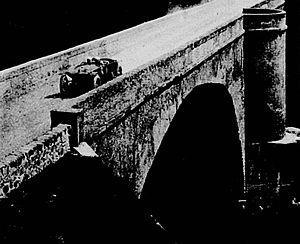
Albert Guyot, vainqueur du circuit de la Corse (ou grand prix tourisme de la Corse) en 1921 - Le Monde illustré du 30 avril 1921, p.334
Le Grand Prix automobile de la Corse est un Grand Prix unique pour voitures de sport, essentiellement de Grand Tourisme, qui s'est tenu le 21 avril 1921 dans le centre-est de la Corse. Il est la seule épreuve de ce type à avoir été organisée dans l'île de Beauté.
Bignan est un constructeur d'automobiles français fondé en 1918 par Jacques Bignan. Après une faillite, cette société est rachetée par Henri Précloux en 1926 et arrête définitivement sa production en 1931.
Albert Guyot, né le 25 décembre 1881 à Saint-Jean-de-Braye et mort le 24 mai 1947 à Neuilly-sur-Seine, est un pilote automobile français.